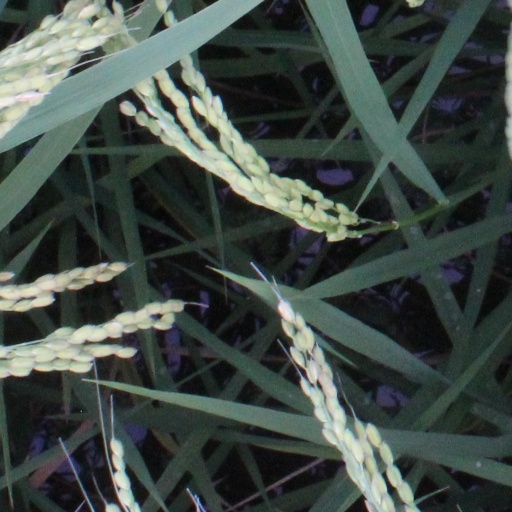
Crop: rice